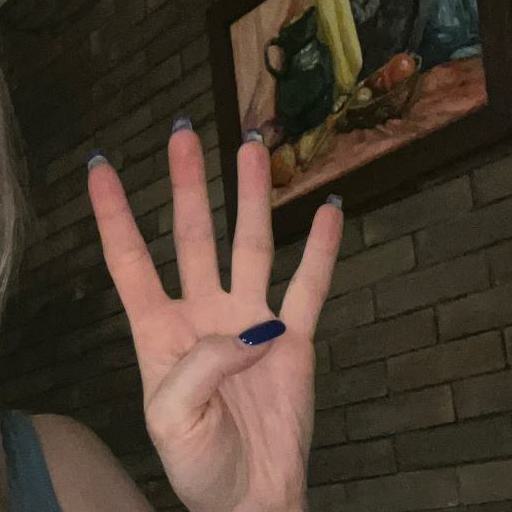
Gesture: four